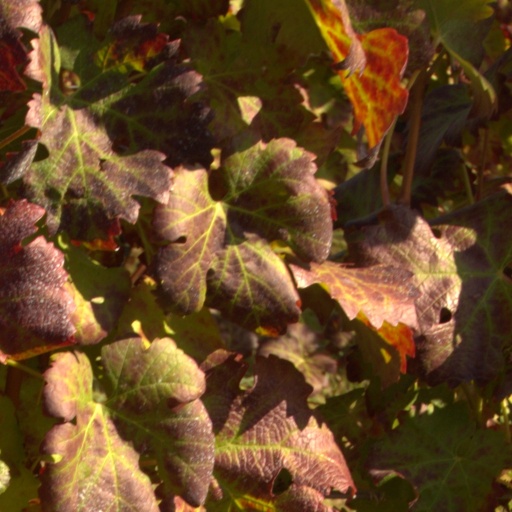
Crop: grape